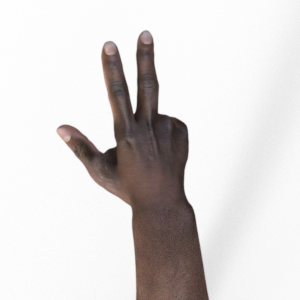
Label: scissors